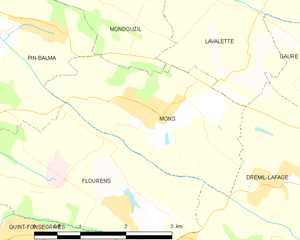
Mons est une commune française située dans le département de la Haute-Garonne, en région Occitanie.